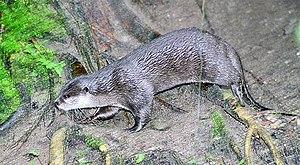
Les Mustélidés, du latin mustela signifiant belette, sont une famille de mammifères caniformes de l'ordre des Carnivora. Ce sont des prédateurs, de taille variée, avec un corps allongé et des pattes courtes. Ils possèdent des glandes sécrétrices développées qui peuvent dégager une odeur musquée en cas d'attaque. Divisée en plusieurs sous-familles, la famille des Mustélidés comprend 55 espèces réparties en une vingtaine de genres ; elle est proche de la famille des Méphitidés.